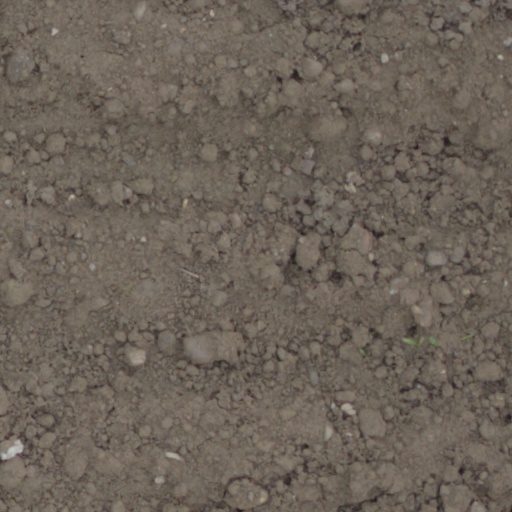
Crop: wheat